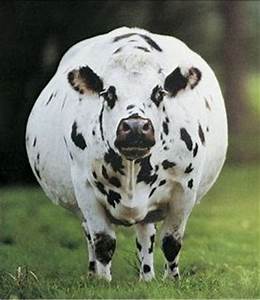
Label: cow